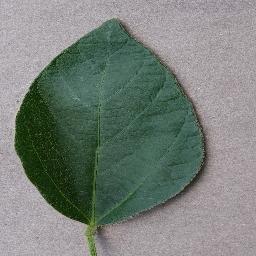
Label: Soybean___healthy